Winners of the Wilderness

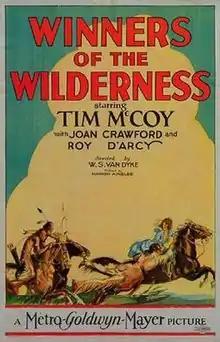
Original film poster

Winners of the Wilderness is a 1927 American silent war drama film directed by W.S. Van Dyke and starring Tim McCoy and Joan Crawford. In this costume drama, set during the French and Indian War (1754-1763), Rene Contrecouer (Crawford), the daughter of a French general falls for a soldier of fortune (McCoy). The film was photographed mostly in black and white, but one scene was in color by Technicolor.